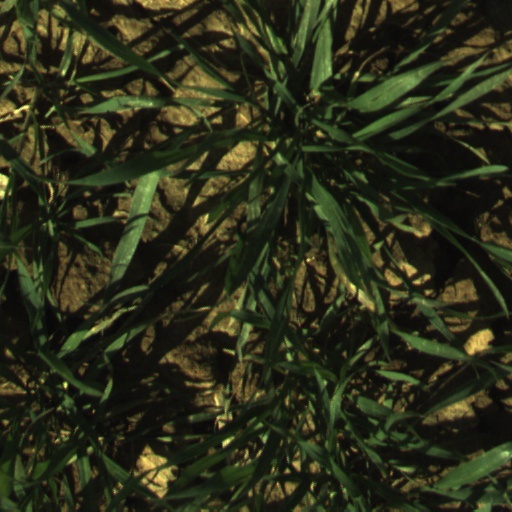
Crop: wheat